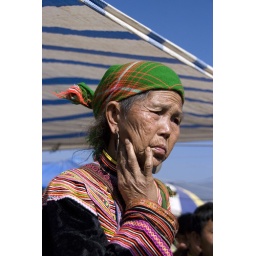
Mong flower portrait in the market